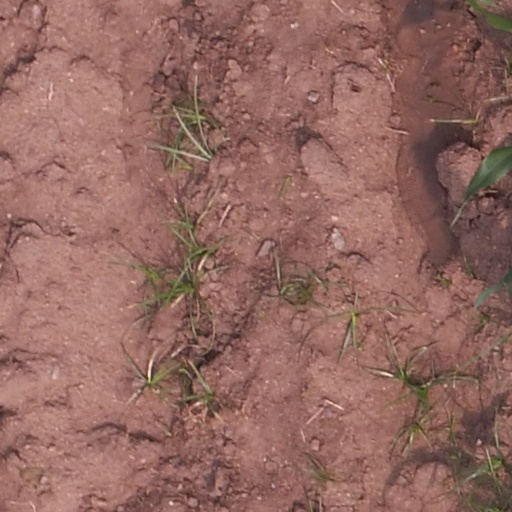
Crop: maize; corn